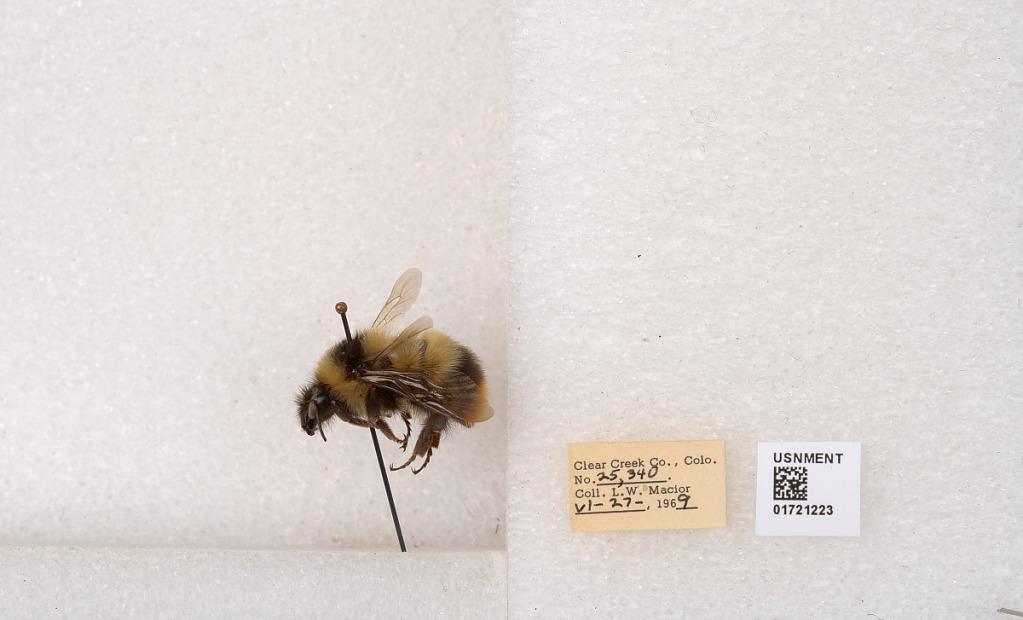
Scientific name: Bombus kirbyellus
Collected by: L. Macior
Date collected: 1969-6-27
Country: United States
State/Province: Colorado
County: Clear Creek
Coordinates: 39.6891, -105.644